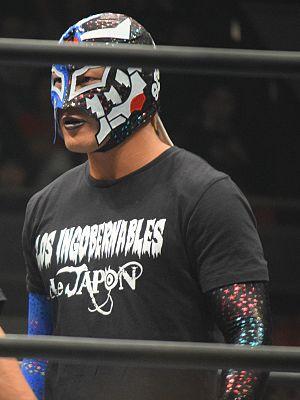
Los Ingobernables de Japon, également raccourcie à Los Ingobernables ou LIJ est un clan de catcheurs appartenant à la New Japan Pro Wrestling, une fédération de catch japonaise et dirigée par Tetsuya Naitō. Une émanation de l'écurie mexicaine Los Ingobernables issue de la Consejo Mundial de Lucha Libre, le groupe a été formé en novembre 2015 par Tetsuya Naitō, Evil et Bushi. Le groupe à depuis été rejoints par Sanada, Hiromu Takahashi et Shingo Takagi. Grâce aux relations de travail de la NJPW et de la Ring of Honor, l'écurie est également apparue aux États-Unis avec Jay Lethal et son manager Truth Martini, d'anciens membres du groupe à temps partiel.
Tetsuya Shimizu né le 5 avril 1983, est un catcheur japonais. Il travaille actuellement à la New Japan Pro Wrestling sous le nom de Bushi.